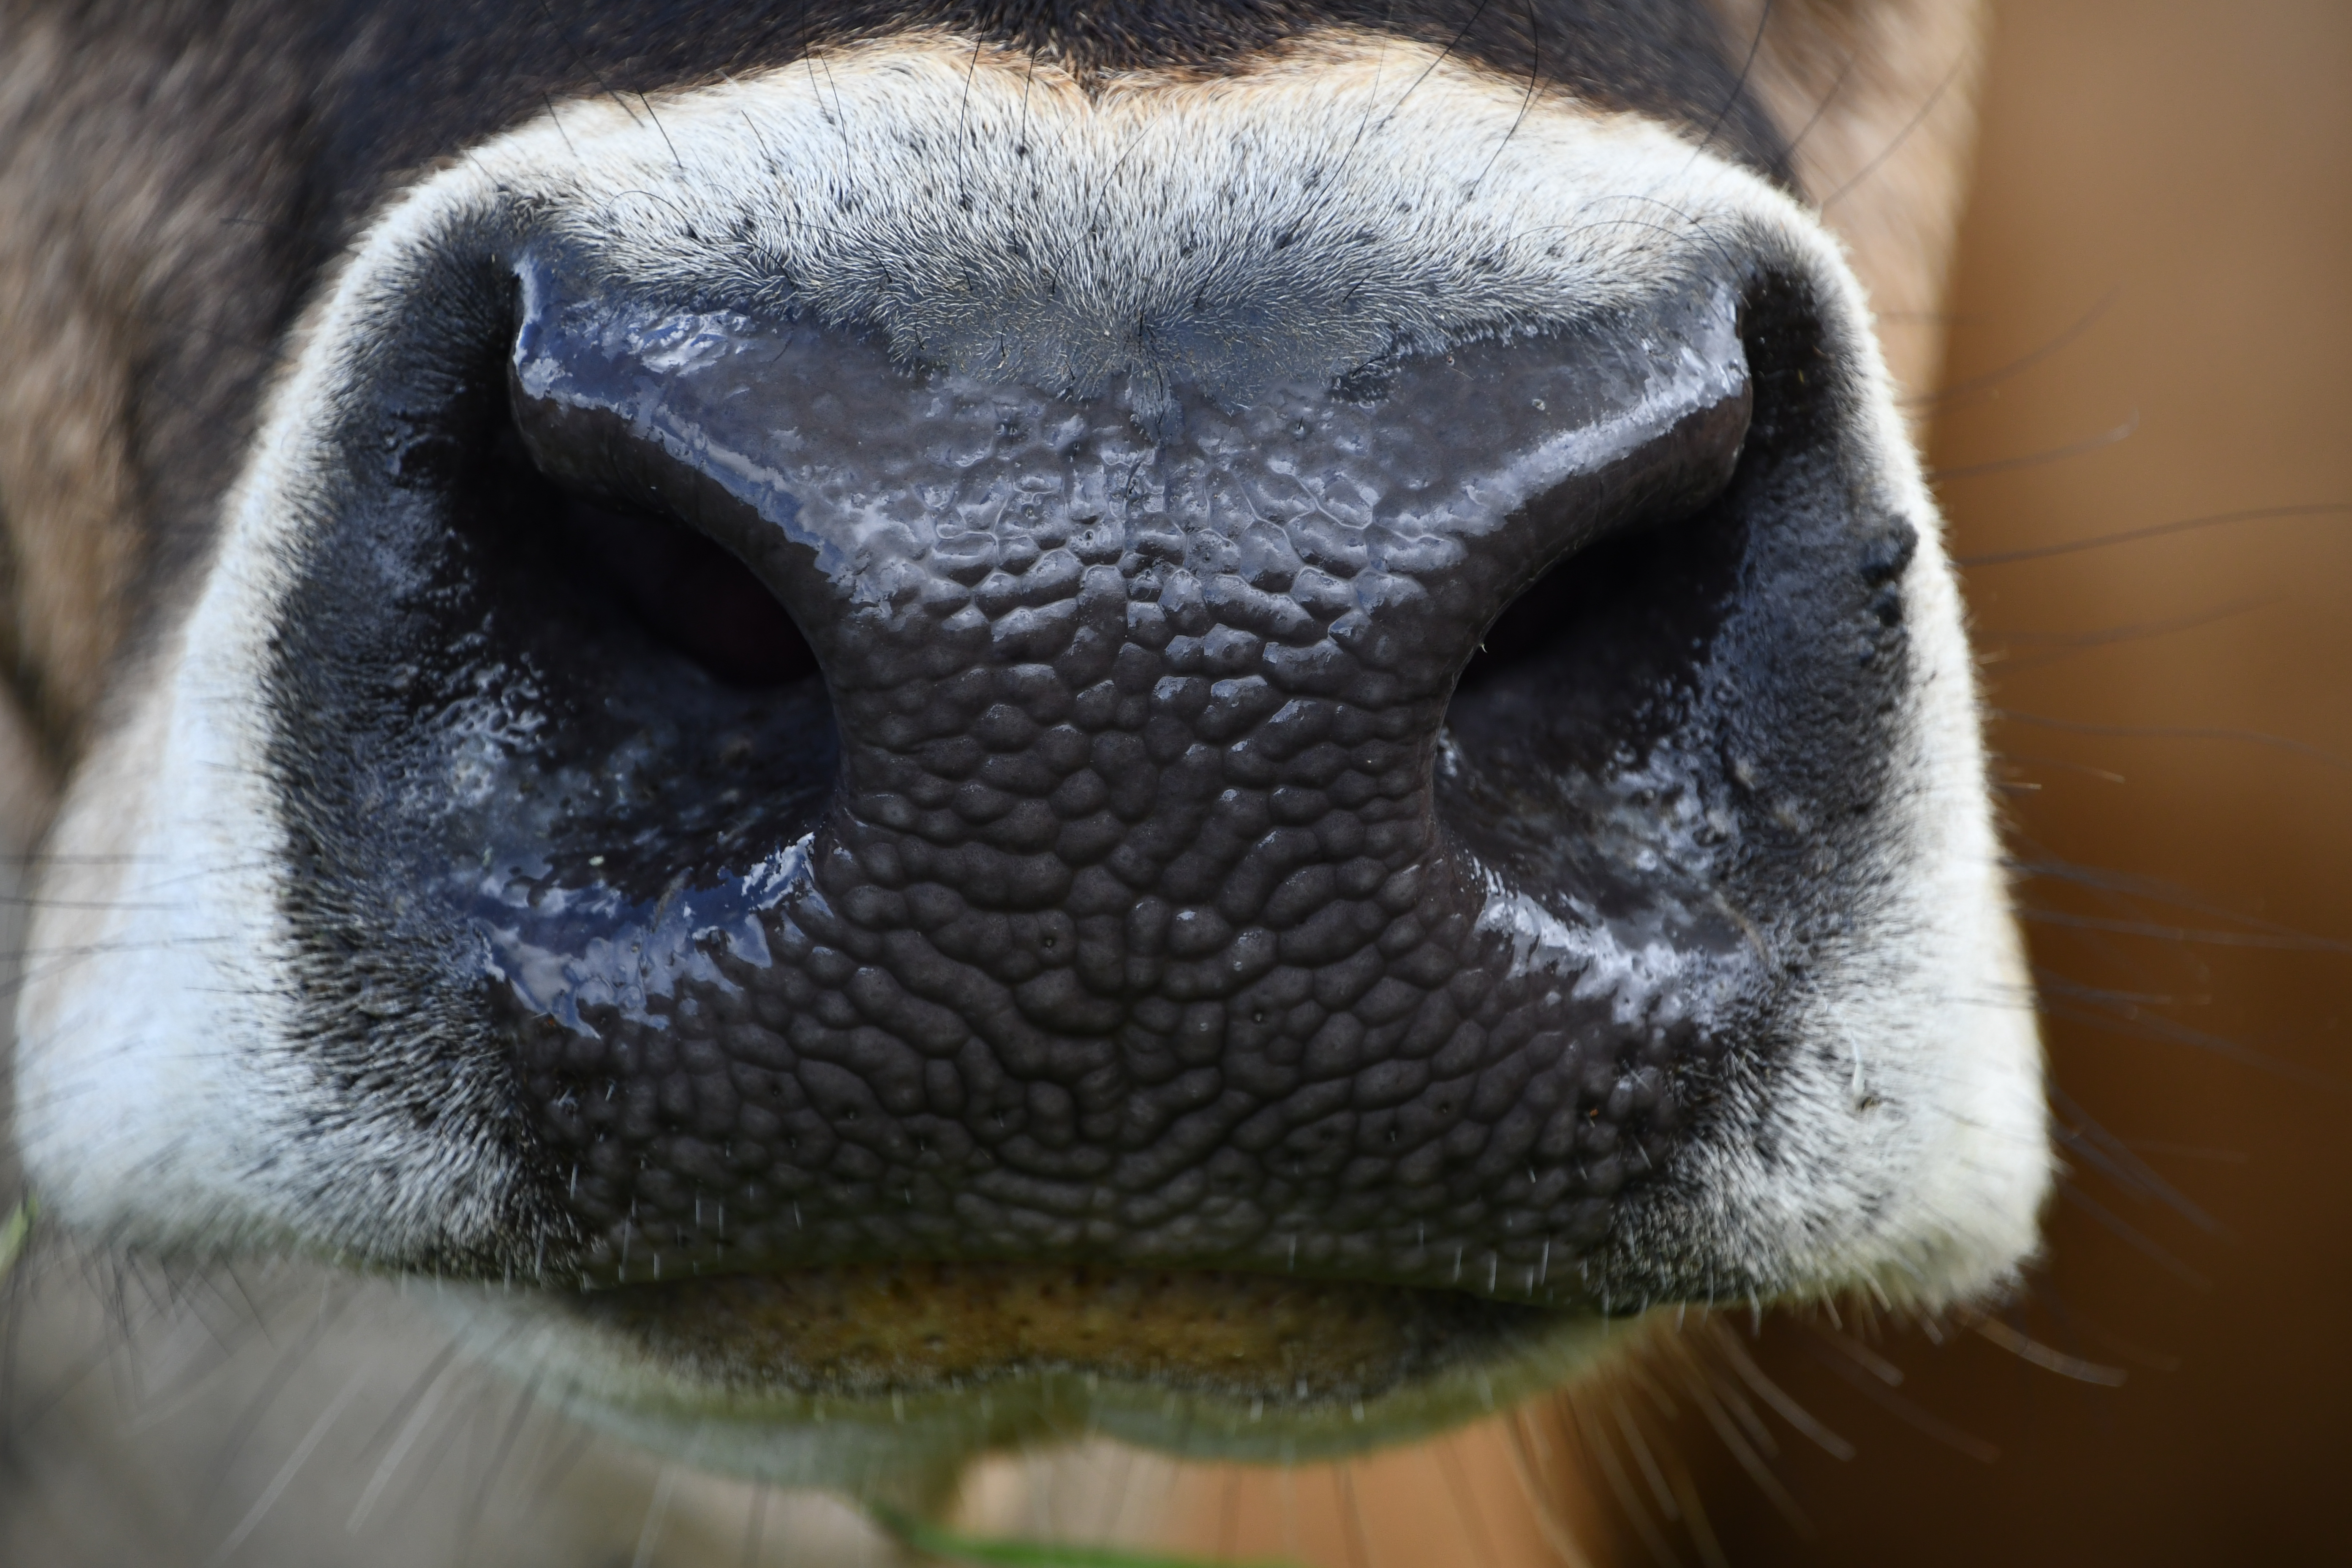
cow, mule, close, nose, snout, close up, eye, mouth, whiskers, photography, wildlife, jaw, fur, fawn